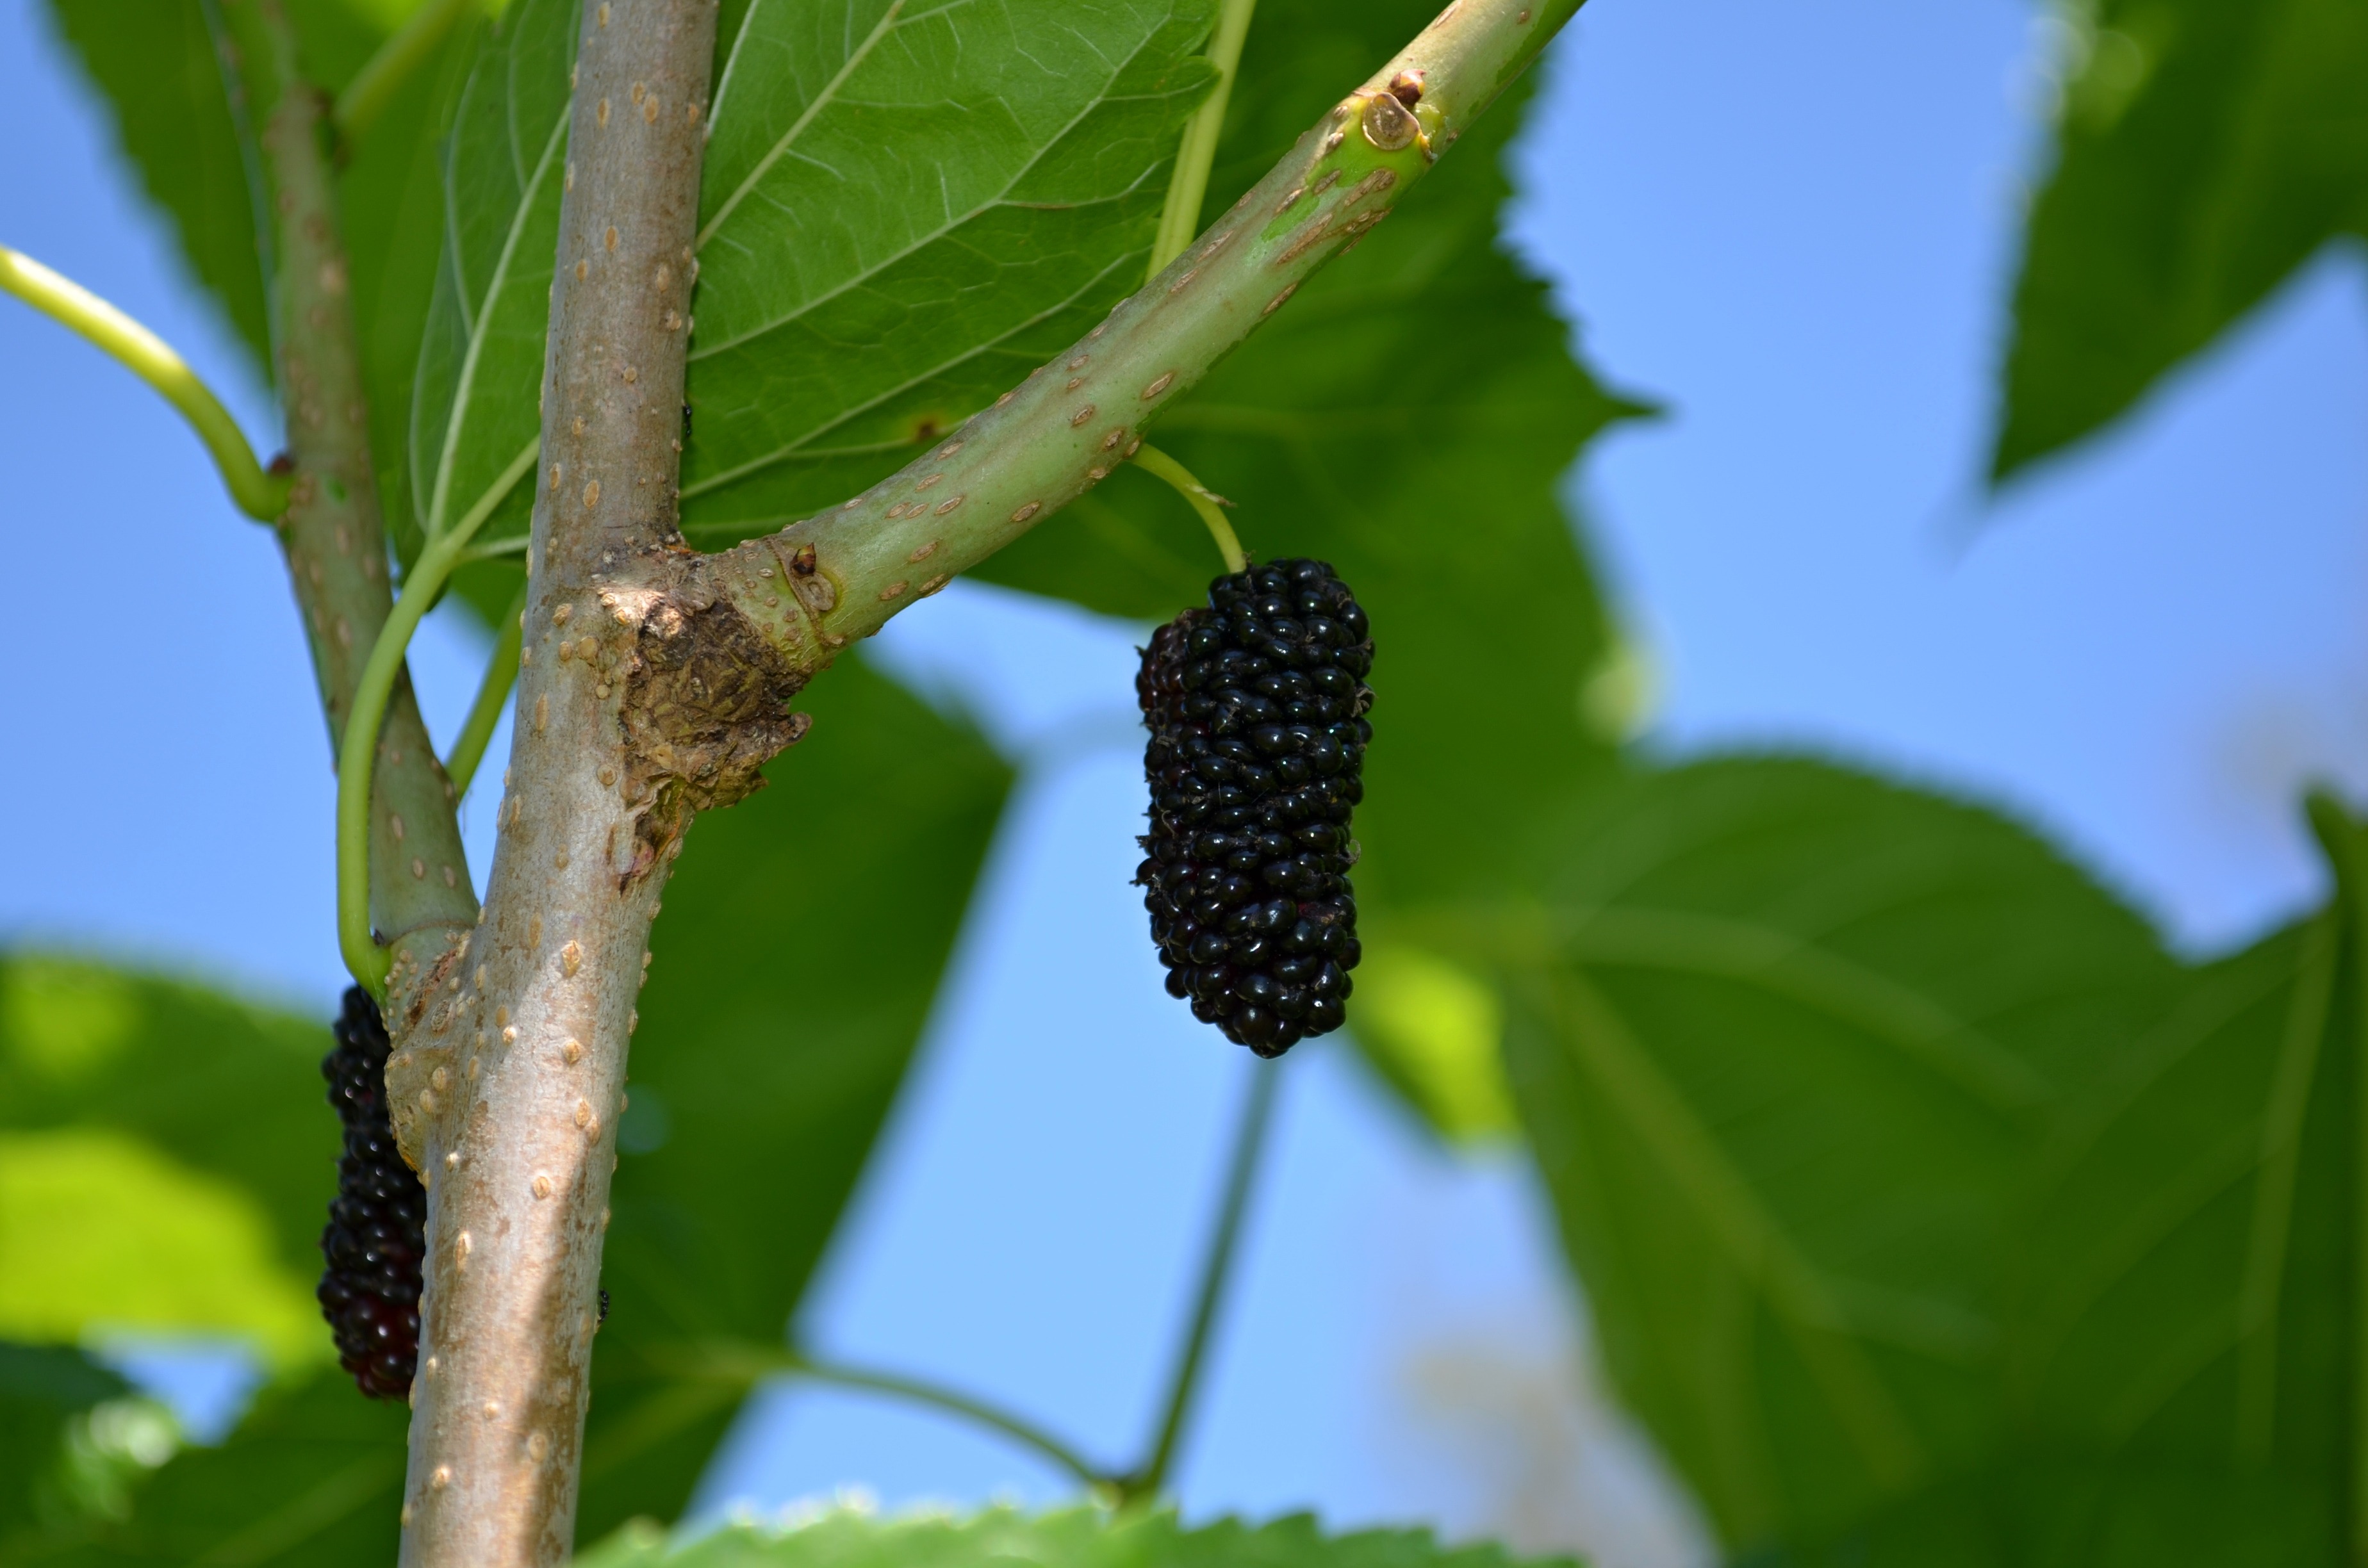
tree, nature, branch, plant, fruit, berry, sweet, leaf, flower, food, green, produce, insect, fresh, botany, healthy, flora, delicious, fauna, plants, invertebrate, berries, shrub, fruits, healthy food, macro photography, mulberry, flowering plant, mulberries, woody plant, land plant